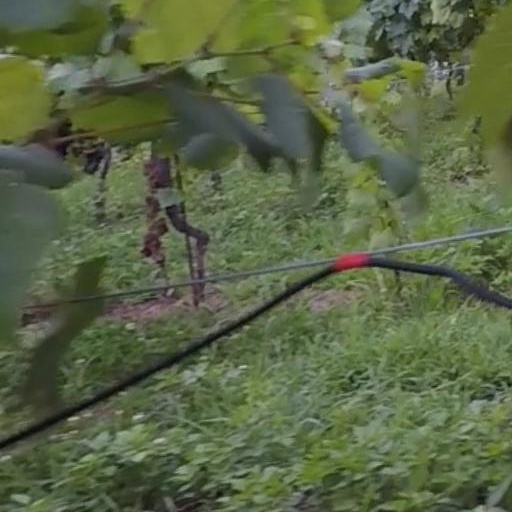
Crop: grape